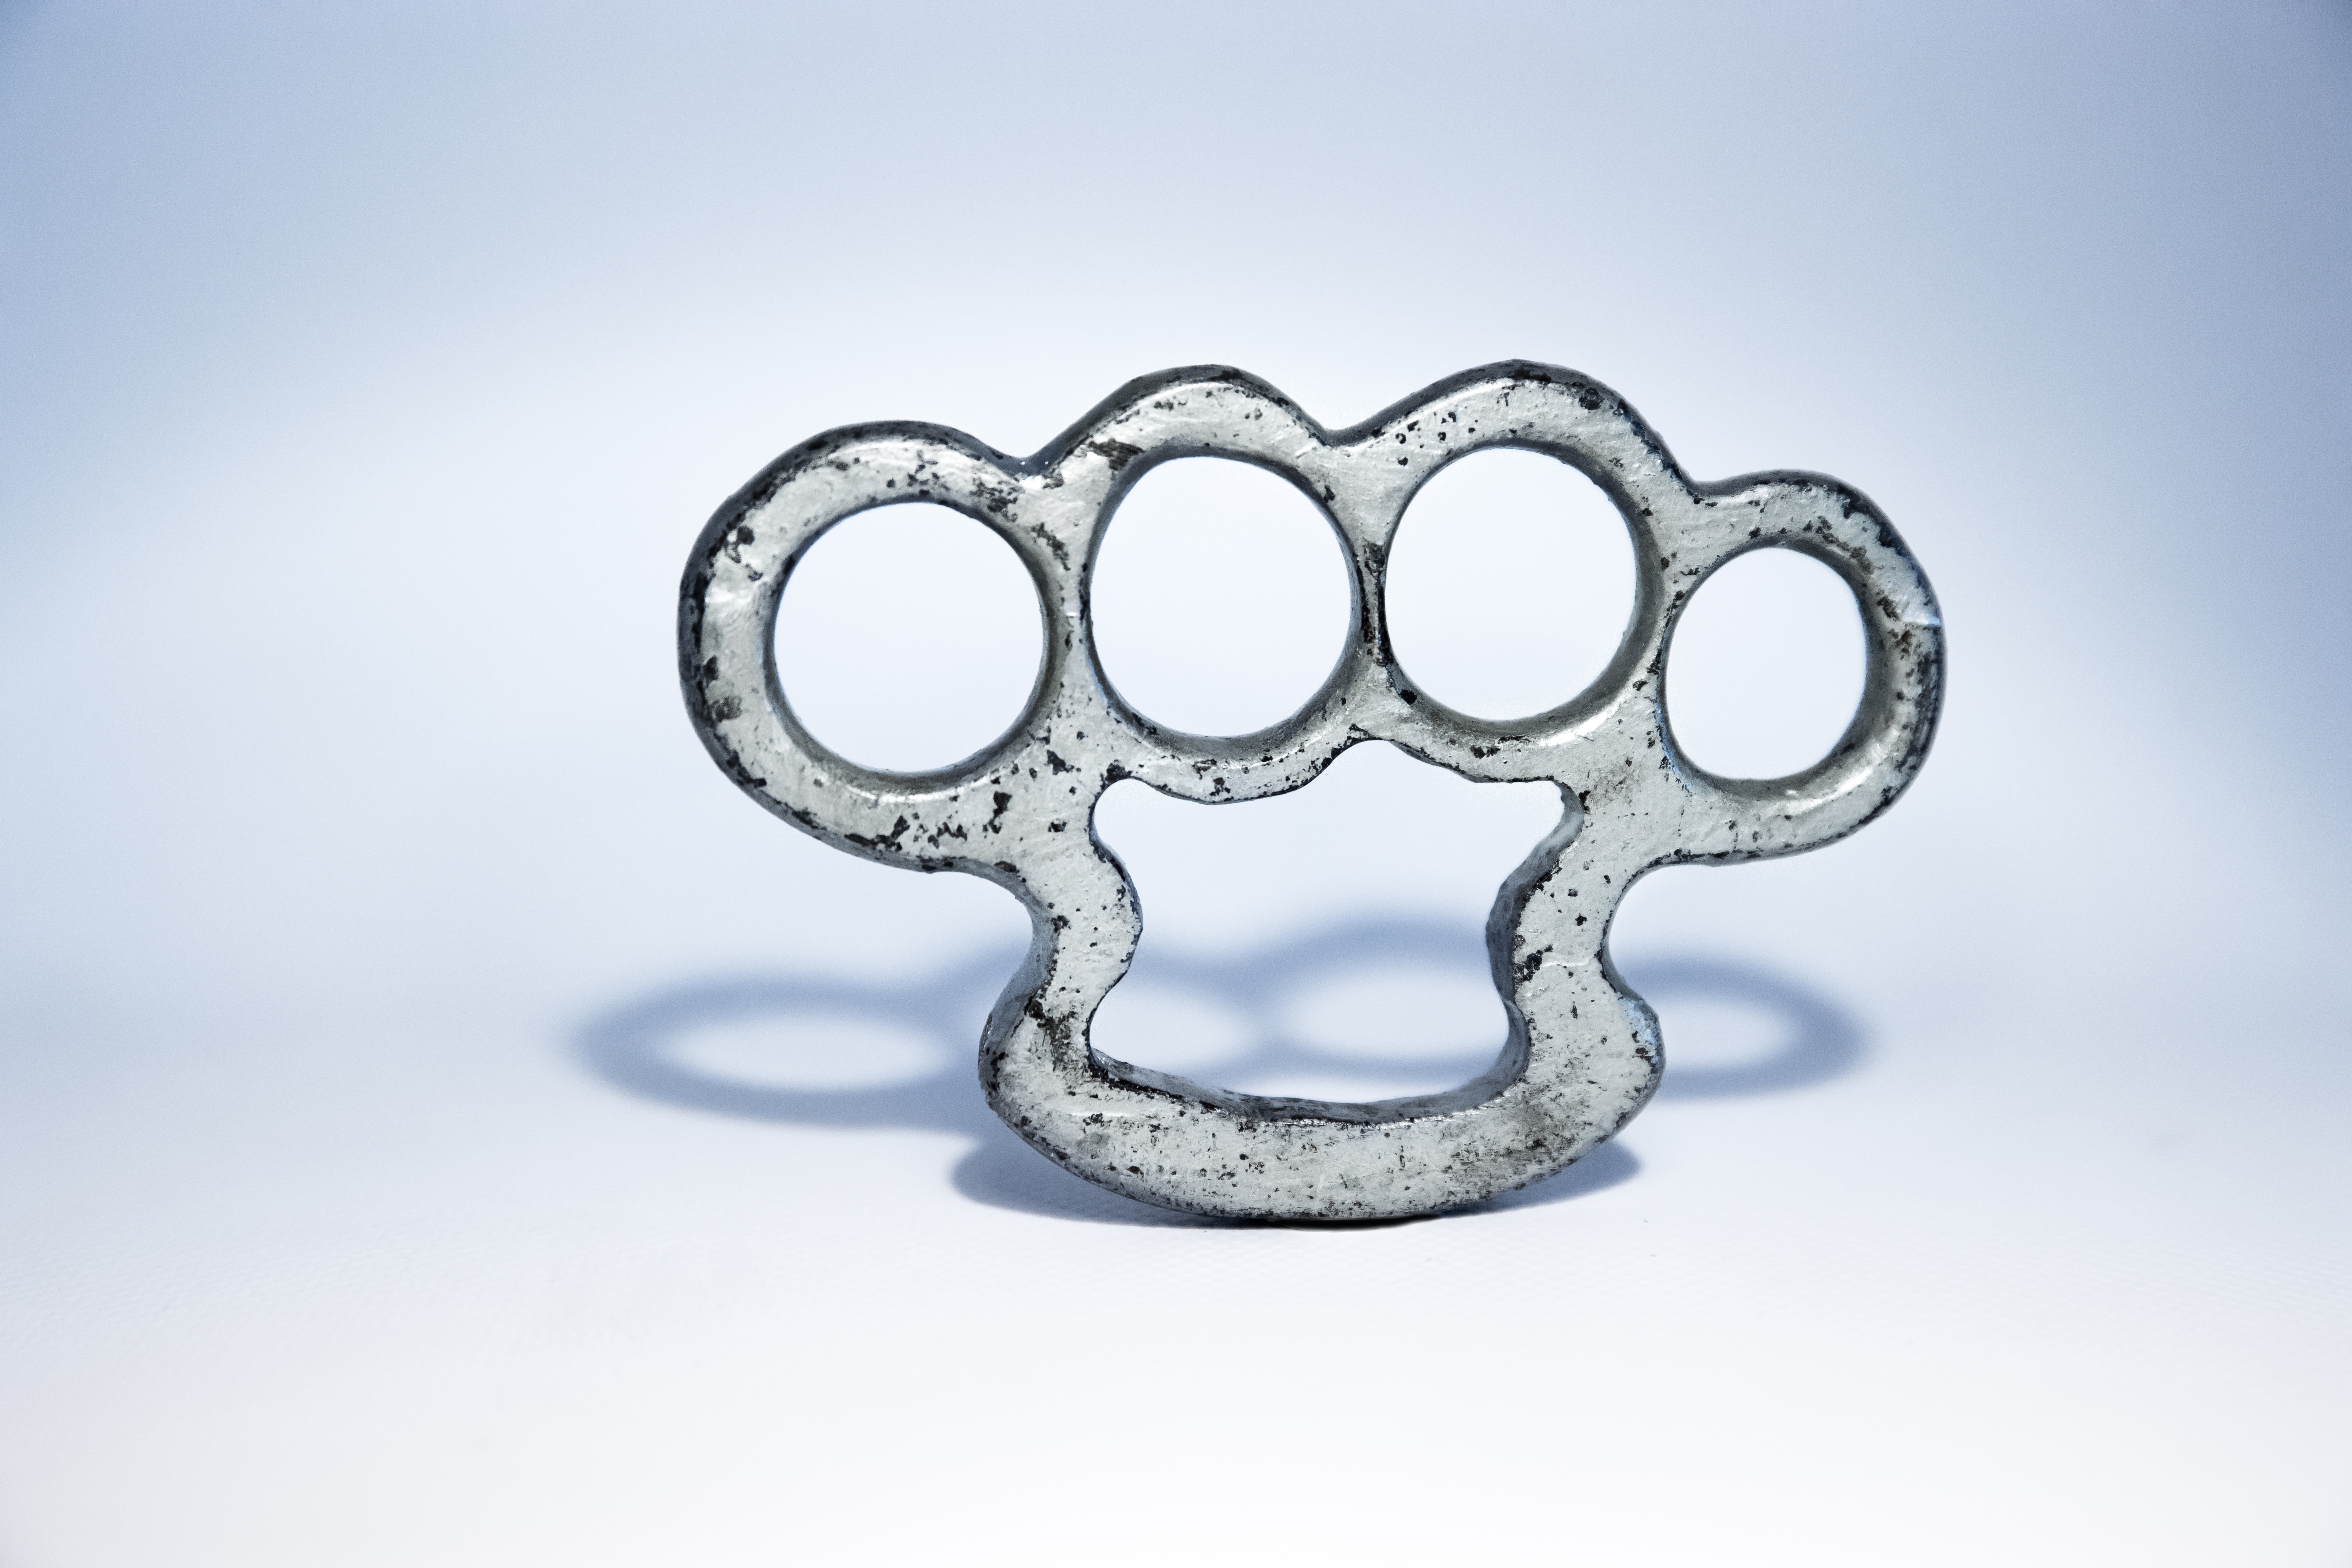
silver, weapons, iron, wrought, brass knuckles